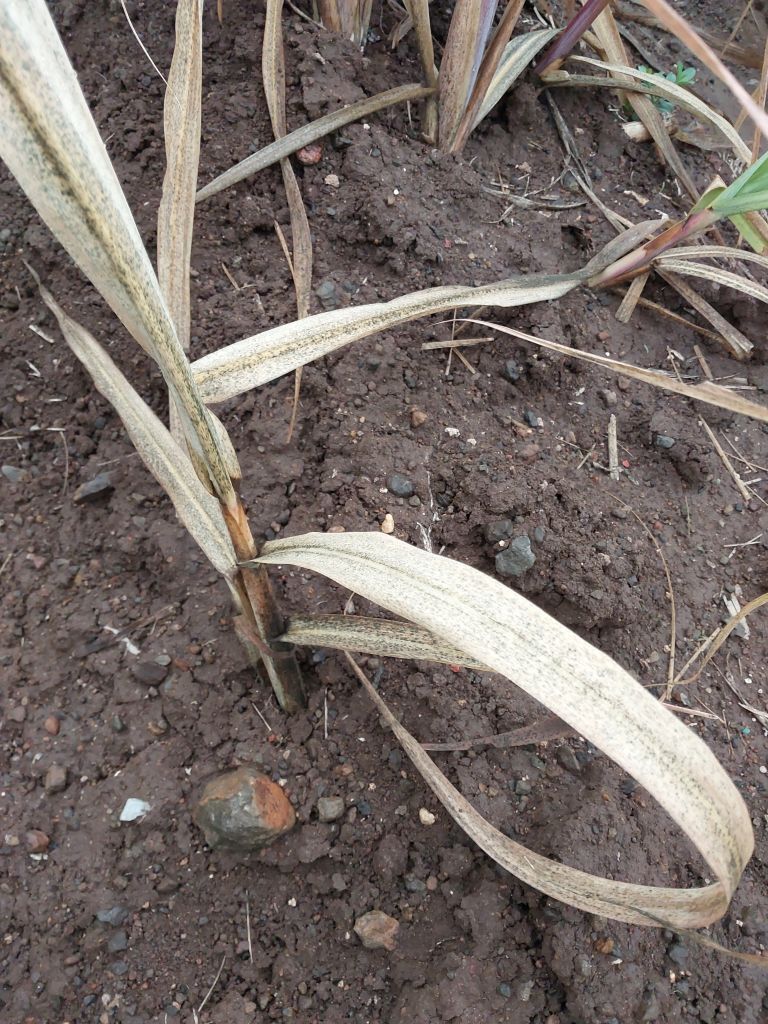
Label: Sett Rot